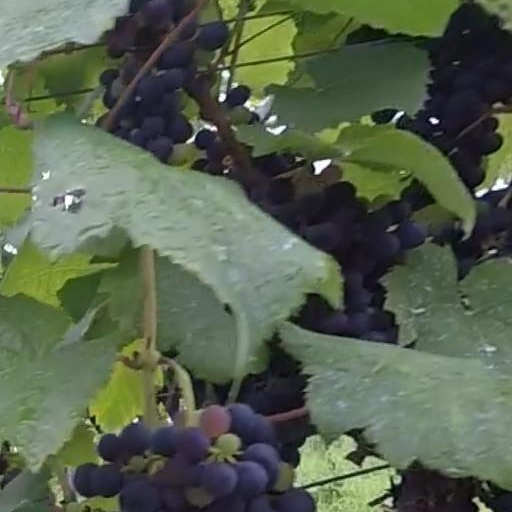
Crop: grape